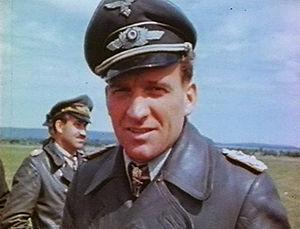
Hans-Ulrich Rudel après sa reddition. Également visible à l'arrière plan
Hans-Ulrich Rudel était un pilote allemand de Stuka et un membre convaincu du NSDAP. Il a été le militaire allemand le plus décoré de la Seconde Guerre mondiale et le seul à avoir reçu la croix de chevalier de la croix de fer avec feuilles de chêne et glaives en or et brillants. Il est resté un nazi impénitent jusqu'à la fin de sa vie, suscitant à plusieurs reprises la controverse par ses prises de position.